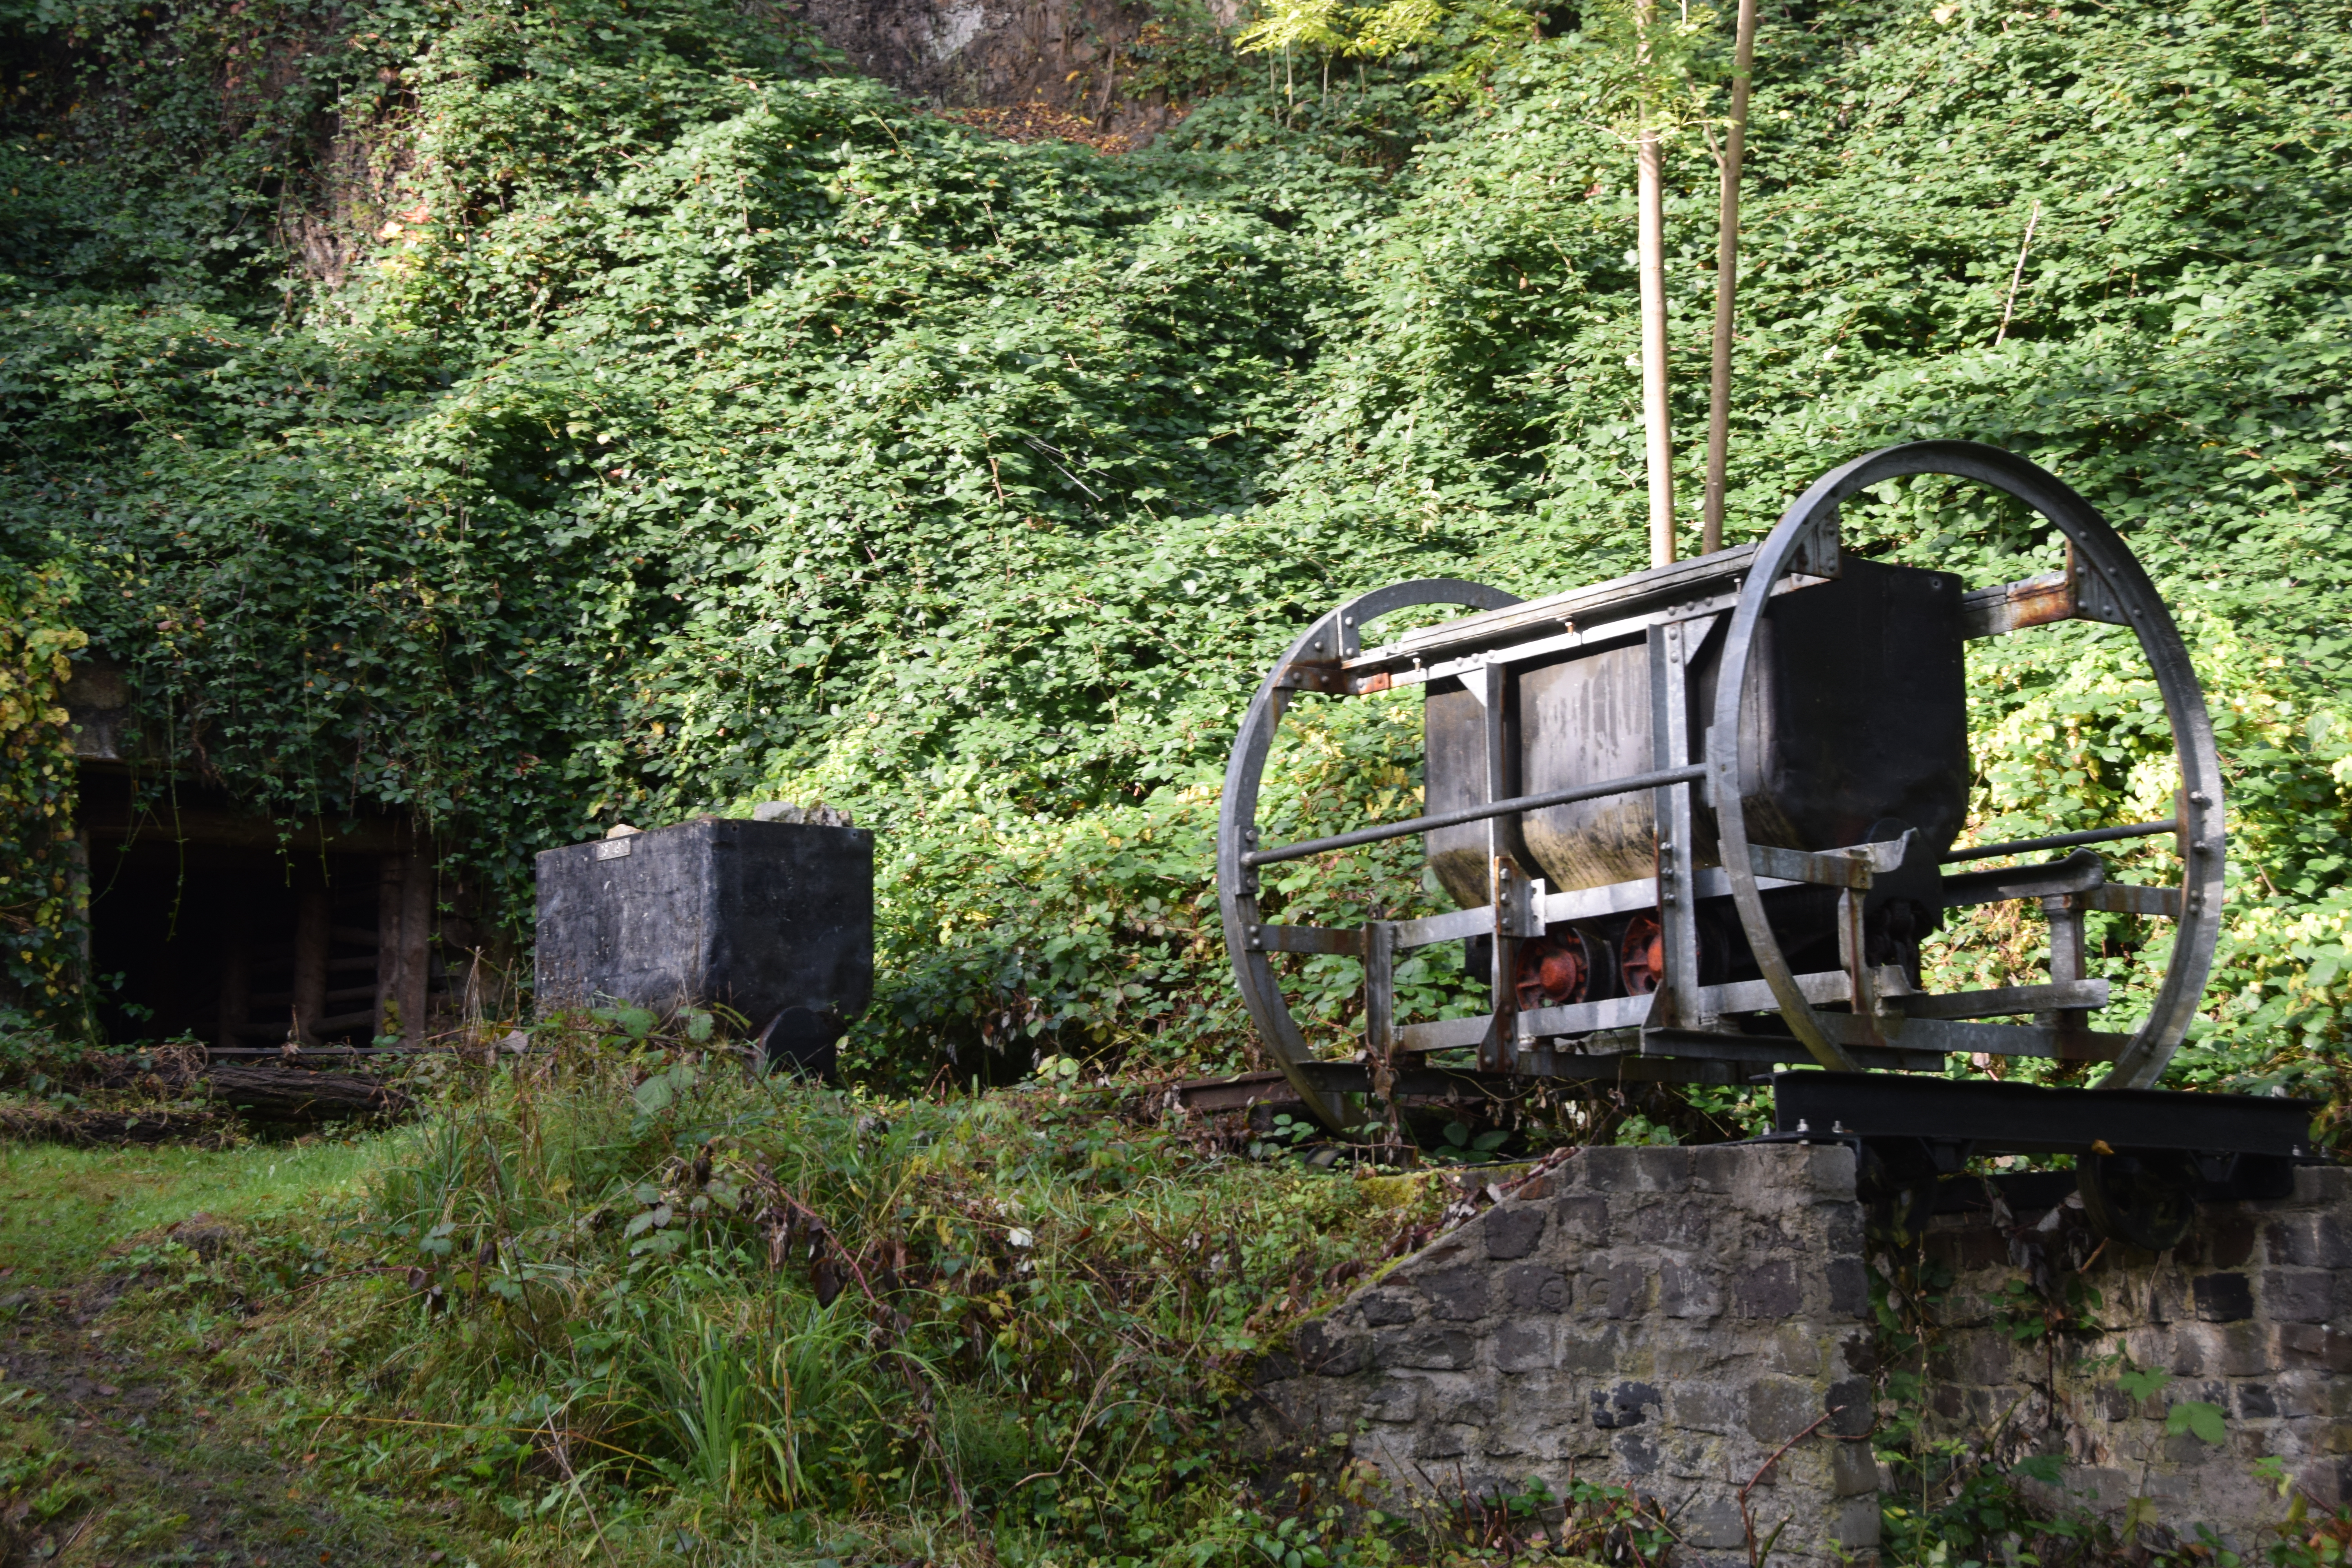
nature